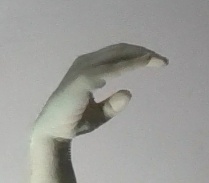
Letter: jeem